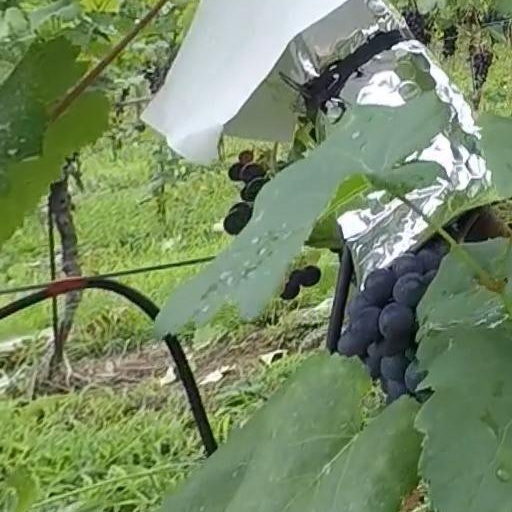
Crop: grape